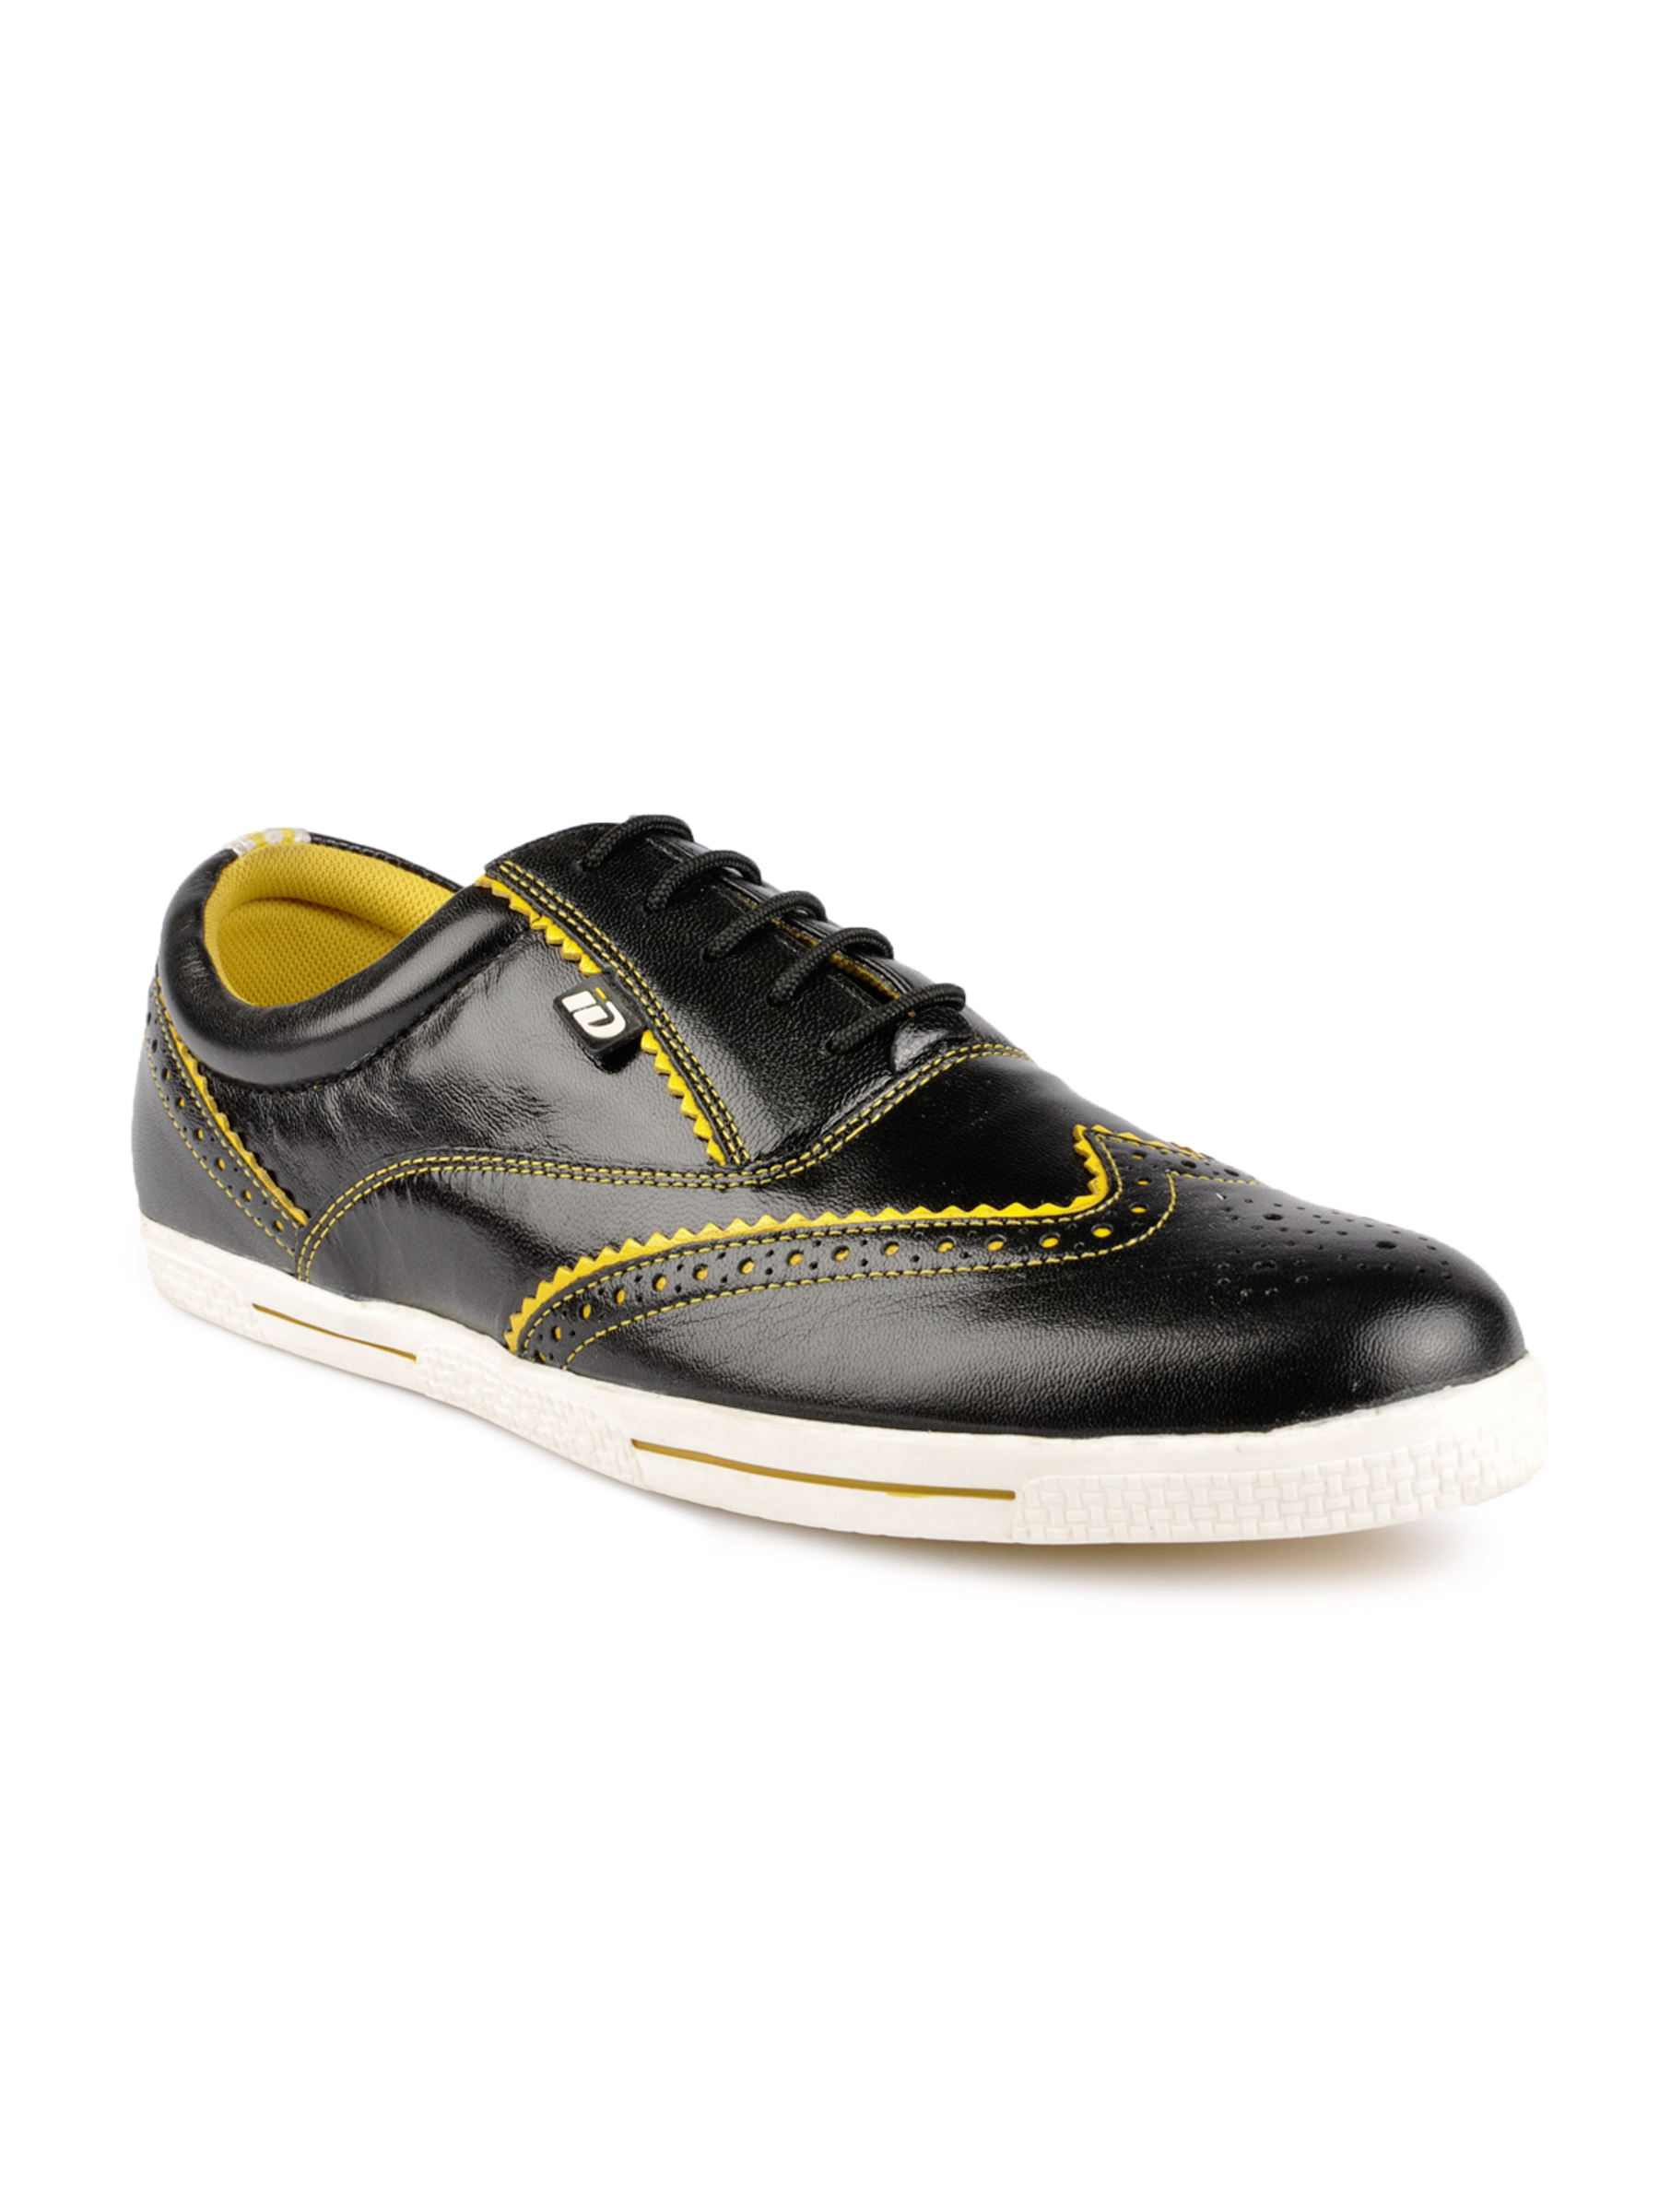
iD Men Casual Black Shoes
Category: Footwear / Shoes / Casual Shoes
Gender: Men
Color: Black
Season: Fall 2012
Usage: Casual